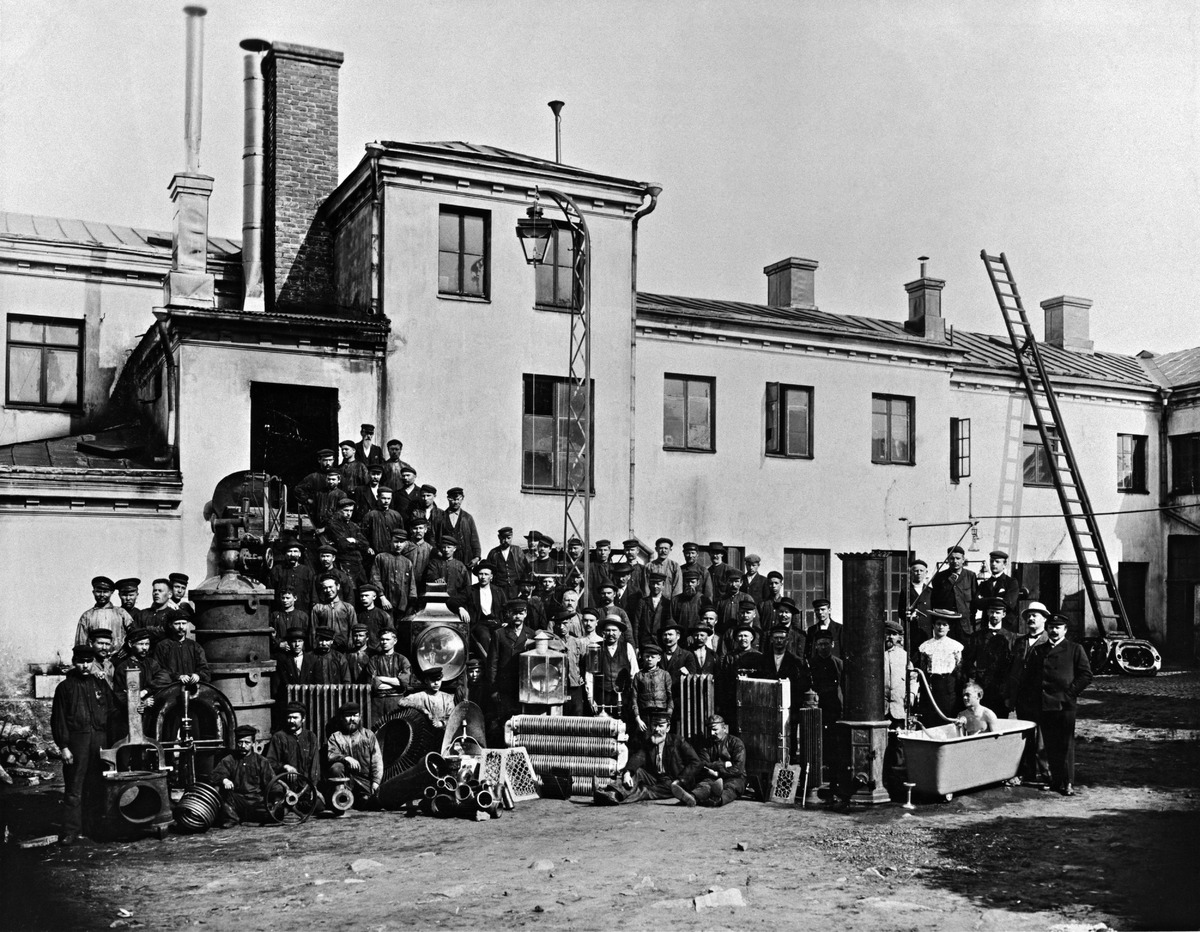
AB Vesijohtoliike OY (Huber), Köydenpunojankatu 4
sisällön kuvaus: AB Vesijohtoliike OY (Huber), Köydenpunojankatu 4. Työläisiä tehtaan pihalla ryhmäkuvassa. mustavalkoinen
Kuvaaja: Sundström, Eric, valokuvaaja
Ajankohta: kuvausaika 1910 -luku
Paikka: Suomi, Uusimaa, Helsinki, Kamppi Helsinki, Köydenpunojankatu 4
Aiheet: AB Vesijohtoliike-Huber OY, henkilöt, työkoneet, pihat, työläiset, työntekijät, miehet, naiset, henkilöstö, työvaatteet, työyhteisö, työympäristö, kylpyammeet, putket, johdot, lämmityslaitteet, patterit, ulkovalaistus, lyhdyt teollisuusrakennukset, liikerakennukset